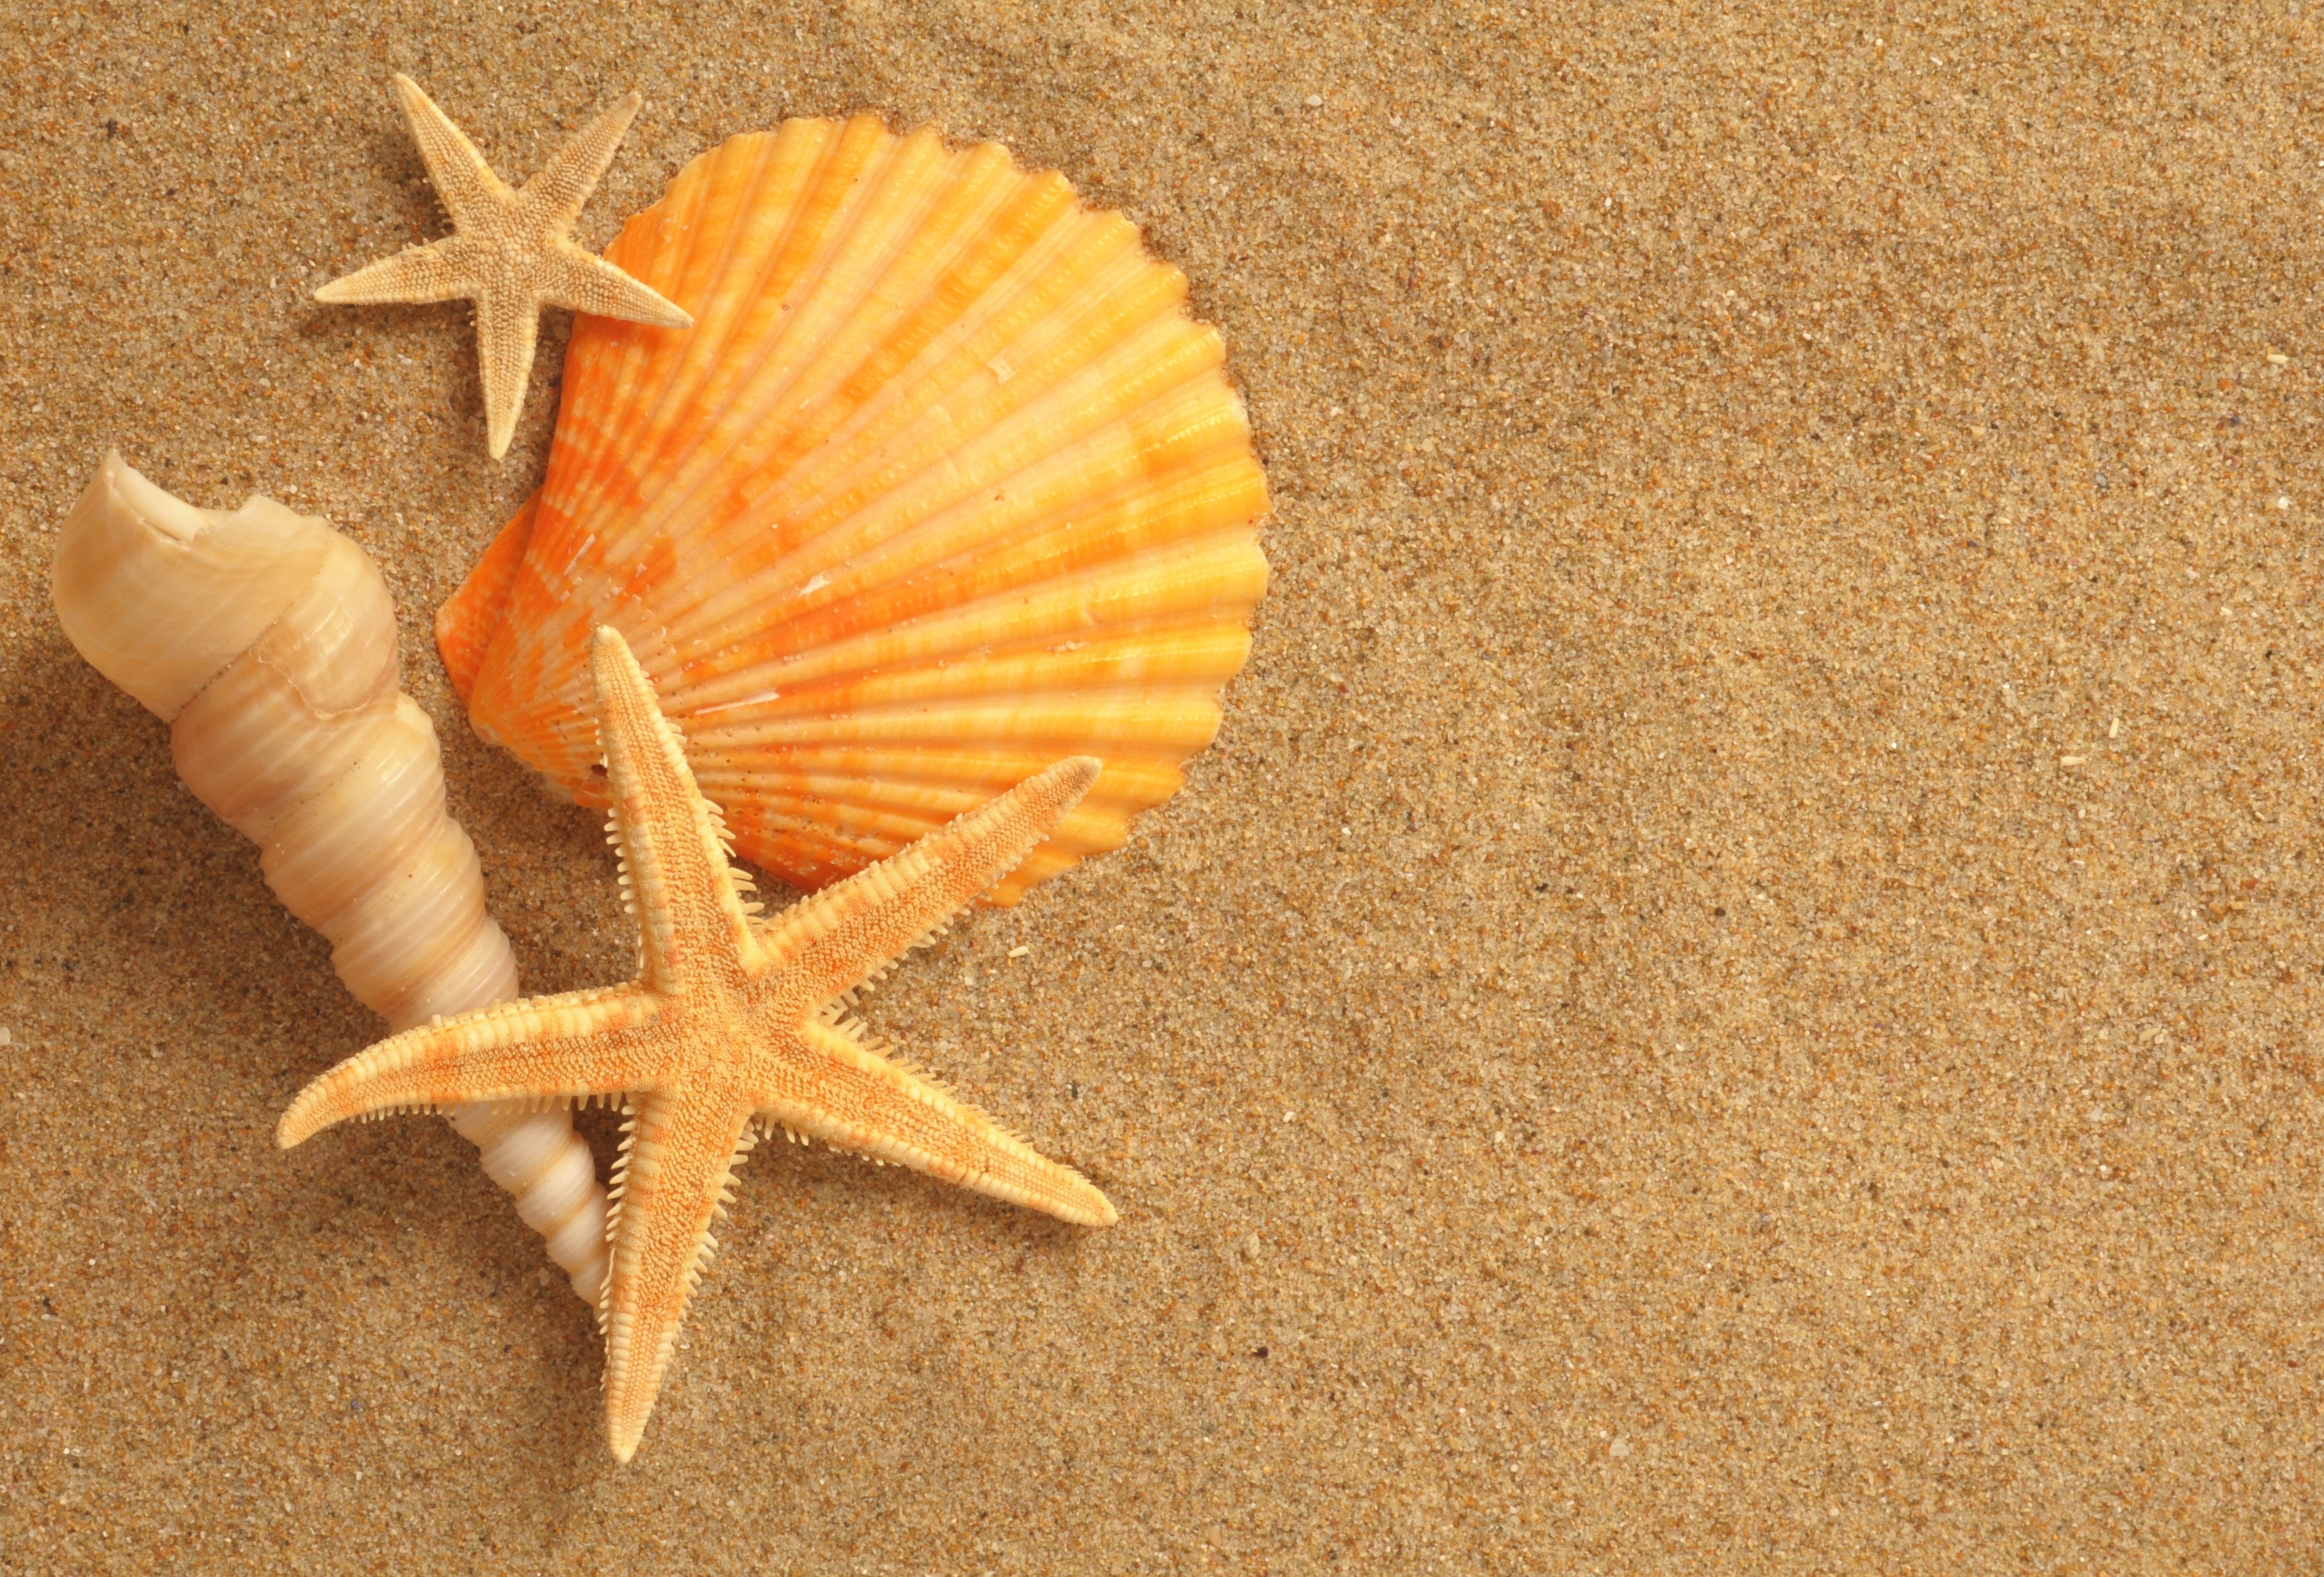
shell, starfish, echinoderm, sand, wood, marine invertebrates, natural material, invertebrate